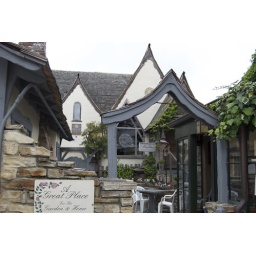
Another cute little building in Carmel, CA